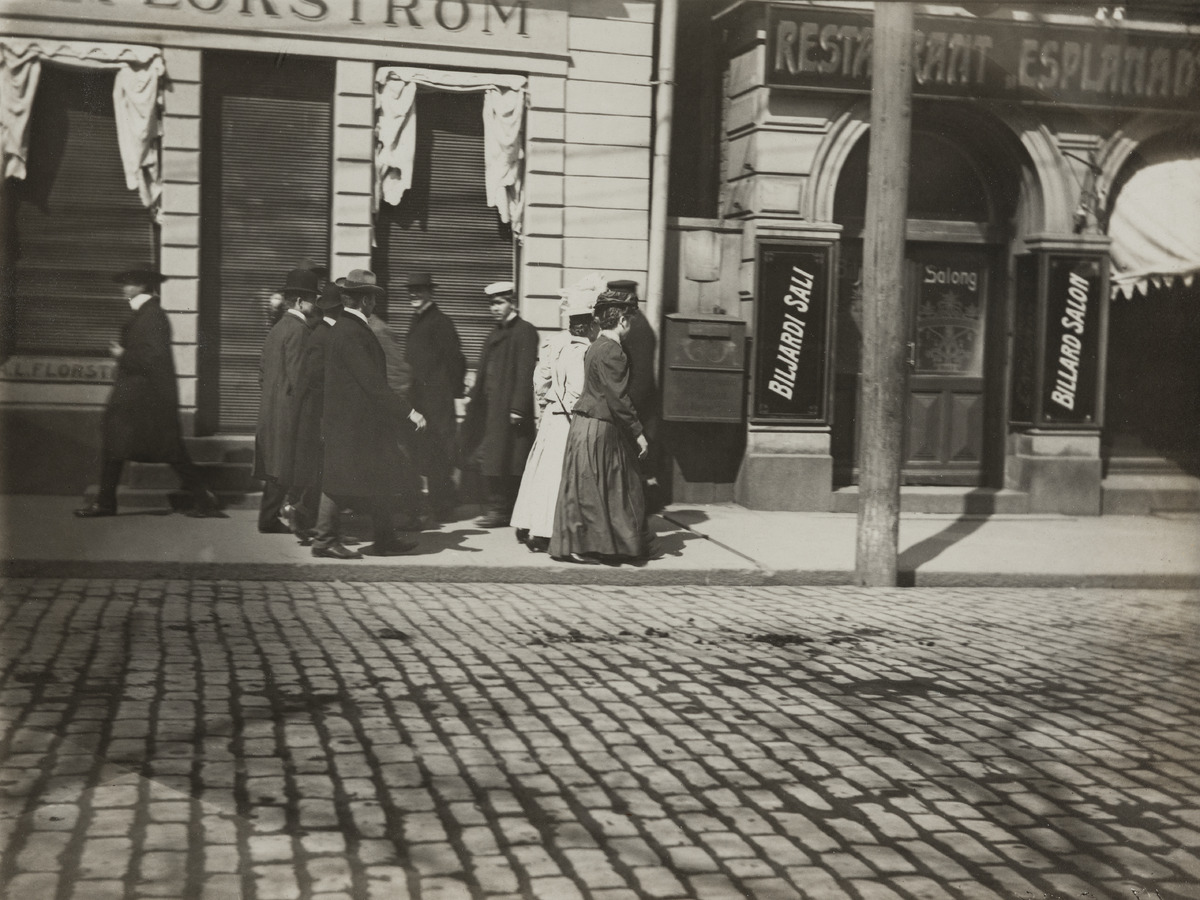
Jalankulkijoita Pohjoisesplanadi 37 ja 39 kohdalla
sisällön kuvaus: Jalankulkijoita Pohjoisesplanadi 37 ja 39 kohdalla. mustavalkoinen
Ajankohta: kuvausaika 1908
Paikka: Suomi, Uusimaa, Helsinki, Kluuvi Helsinki, Pohjoisesplanadi 37, 39
Aiheet: jalankulkijat, kadut, kivitalot, ravintolat, myymälät, jalkakäytävät, postilaatikot